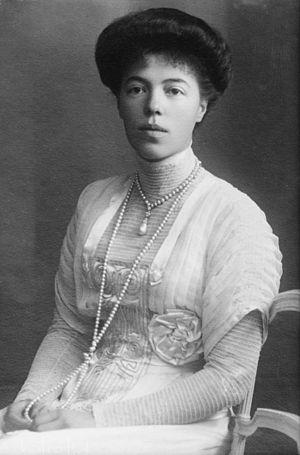
La descendance de Christian IX désigne ici l'ensemble des nombreux descendants du roi de Danemark Christian IX, et de son épouse Louise de Hesse-Cassel.